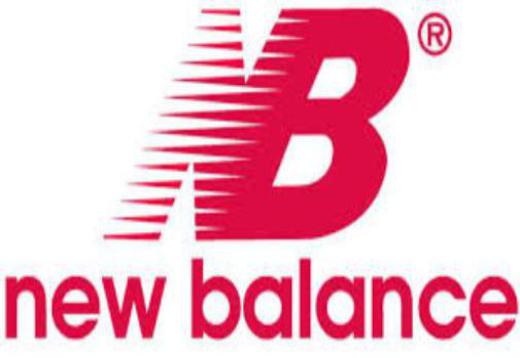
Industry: Clothes